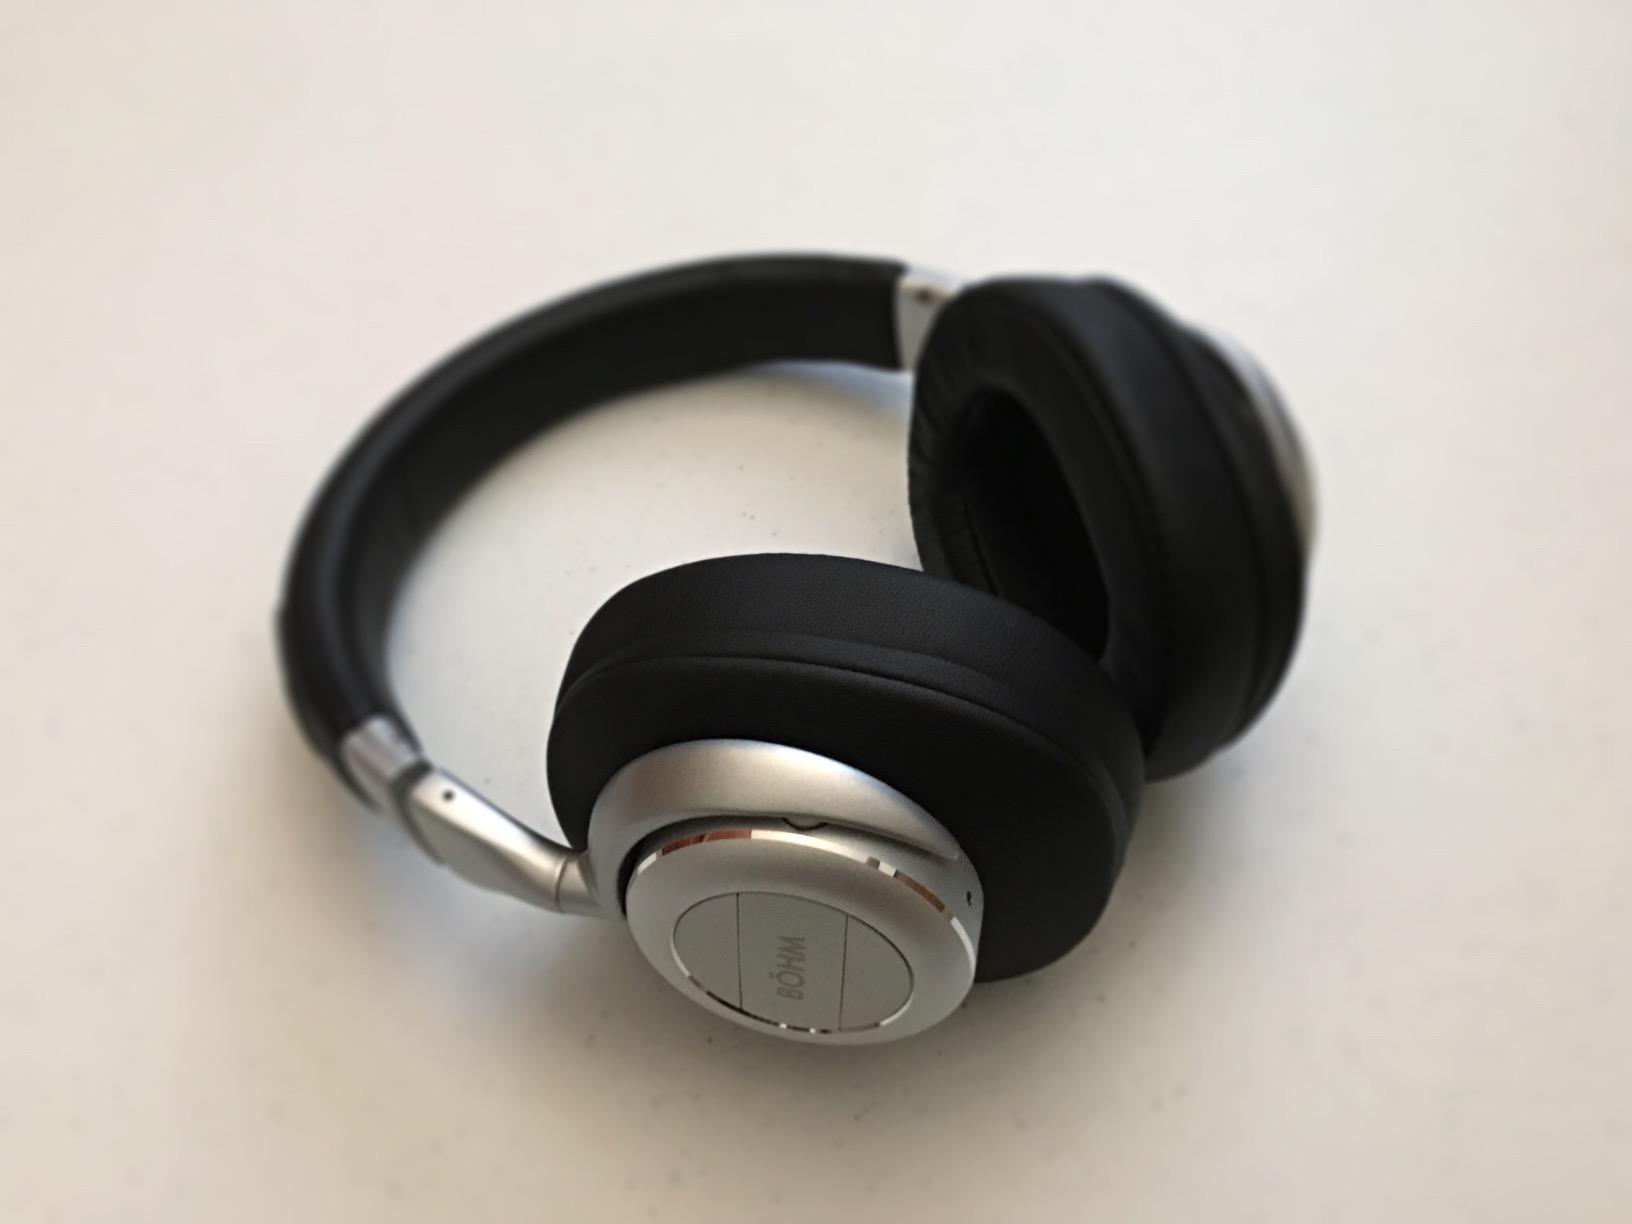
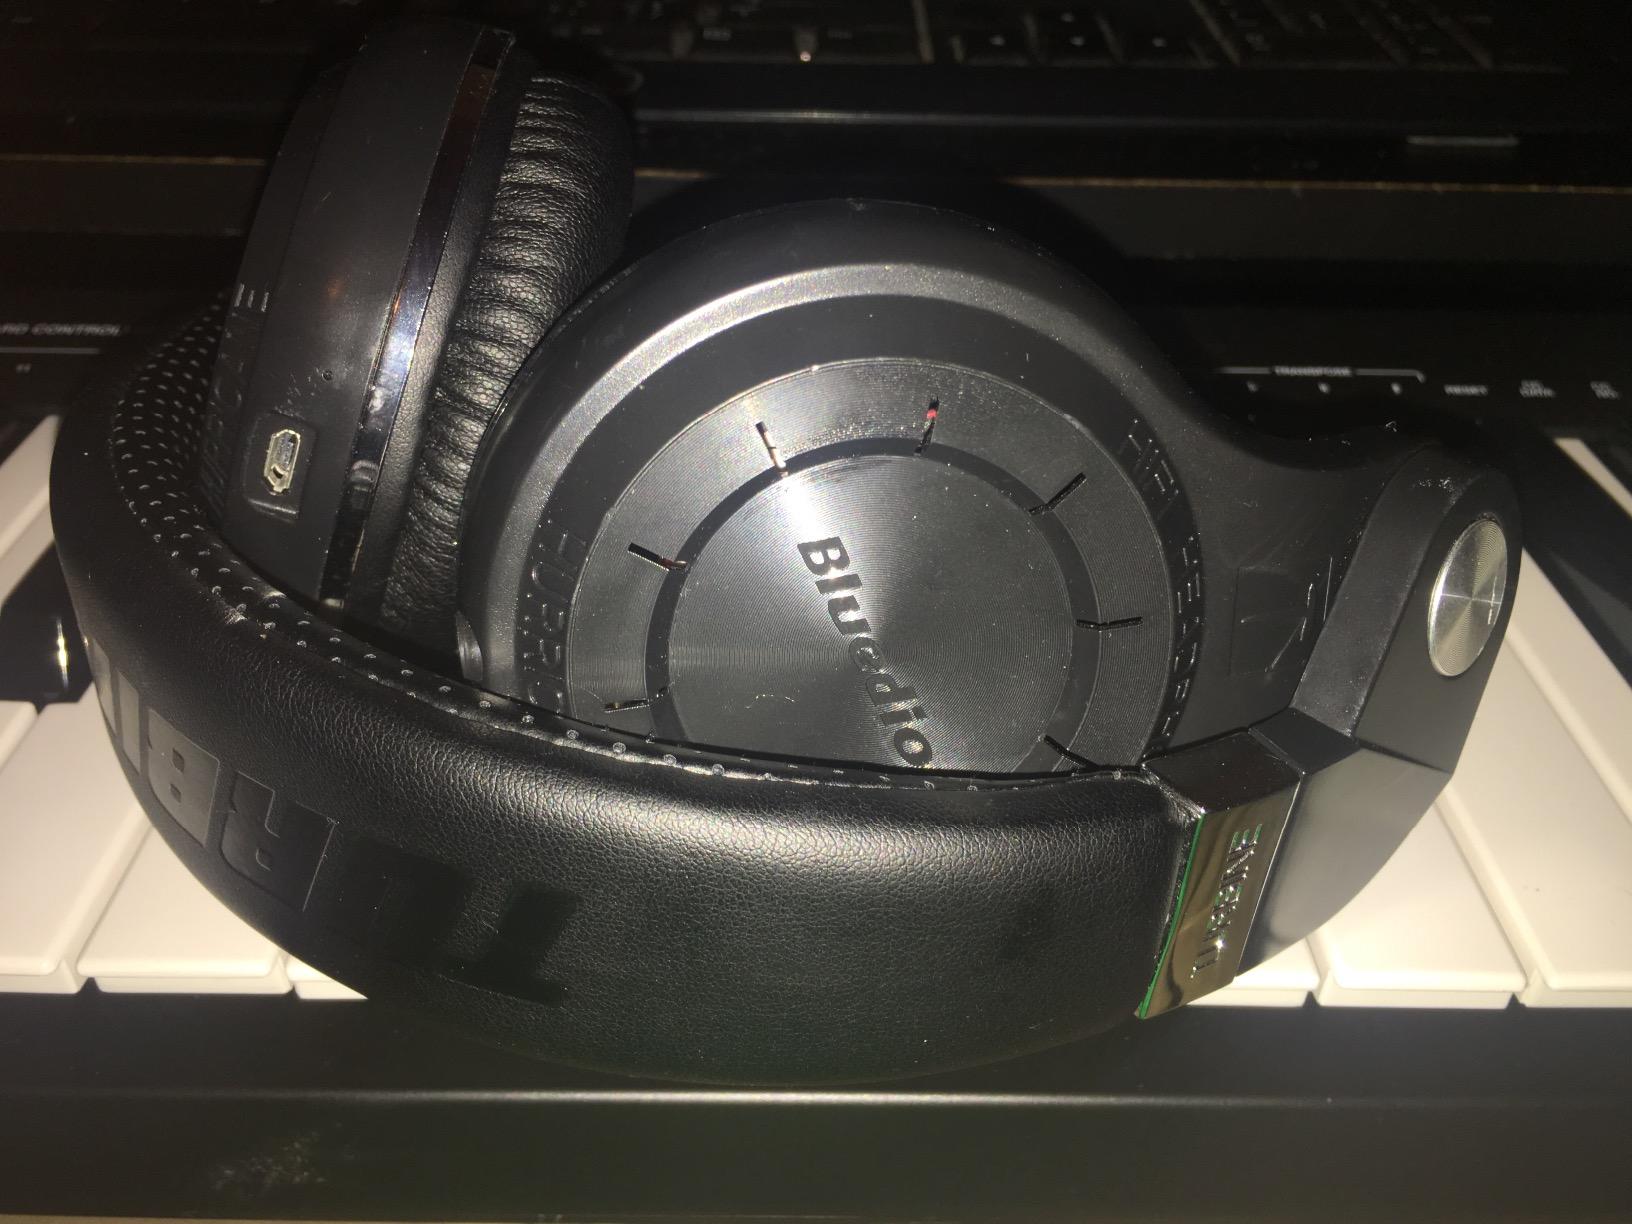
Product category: headphones
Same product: no